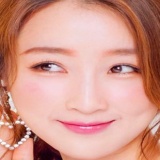
diễn viên Vi Xù